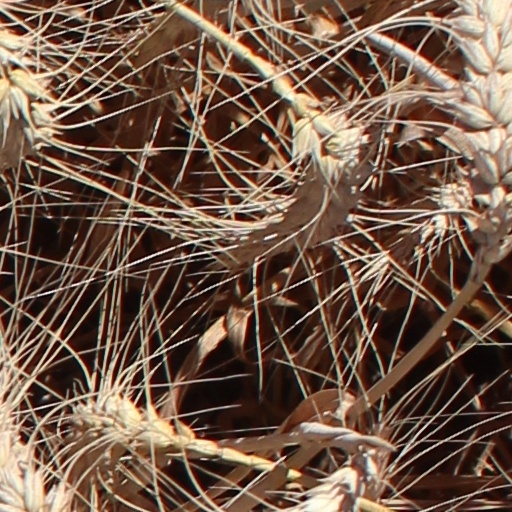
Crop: wheat